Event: Nepal Earthquake
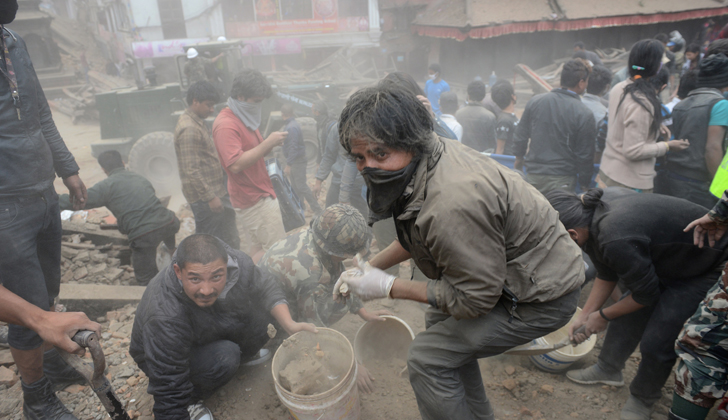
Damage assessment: damage